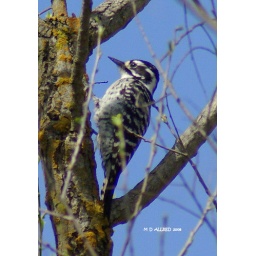
the only black and white &amp;quot;zebra-backed&amp;quot; woodpecker with a striped face normally found in Calif west of the Sierras!